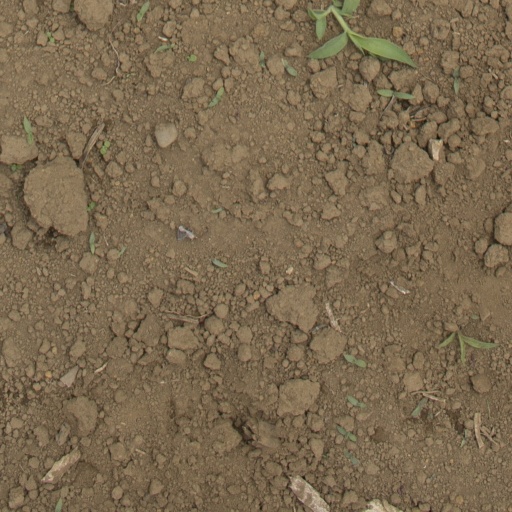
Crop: Jerusalem artichoke